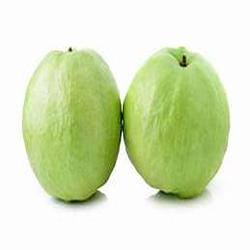
Label: Guava